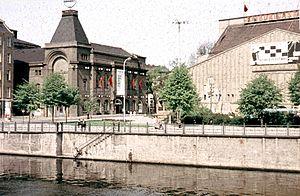
Le Friedrichstadt-Palast est un théâtre de revue construit en 1984, doté d'une technologie moderne de scène et situé dans le quartier de Berlin-Mitte. C'est l'un des principaux établissements européens à présenter cette forme d'art. Sa caractéristique essentielle est notamment sa kickline traditionnelle.